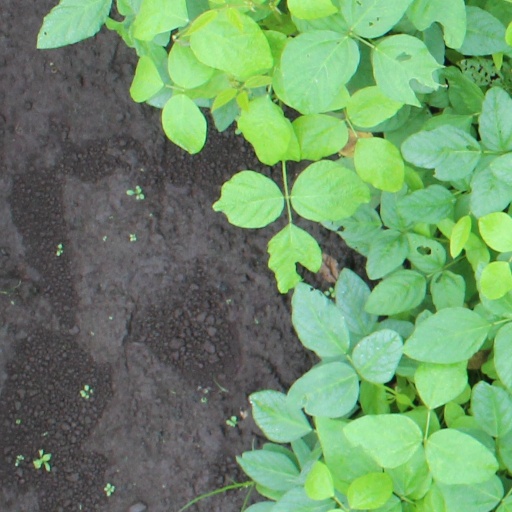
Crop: soybean